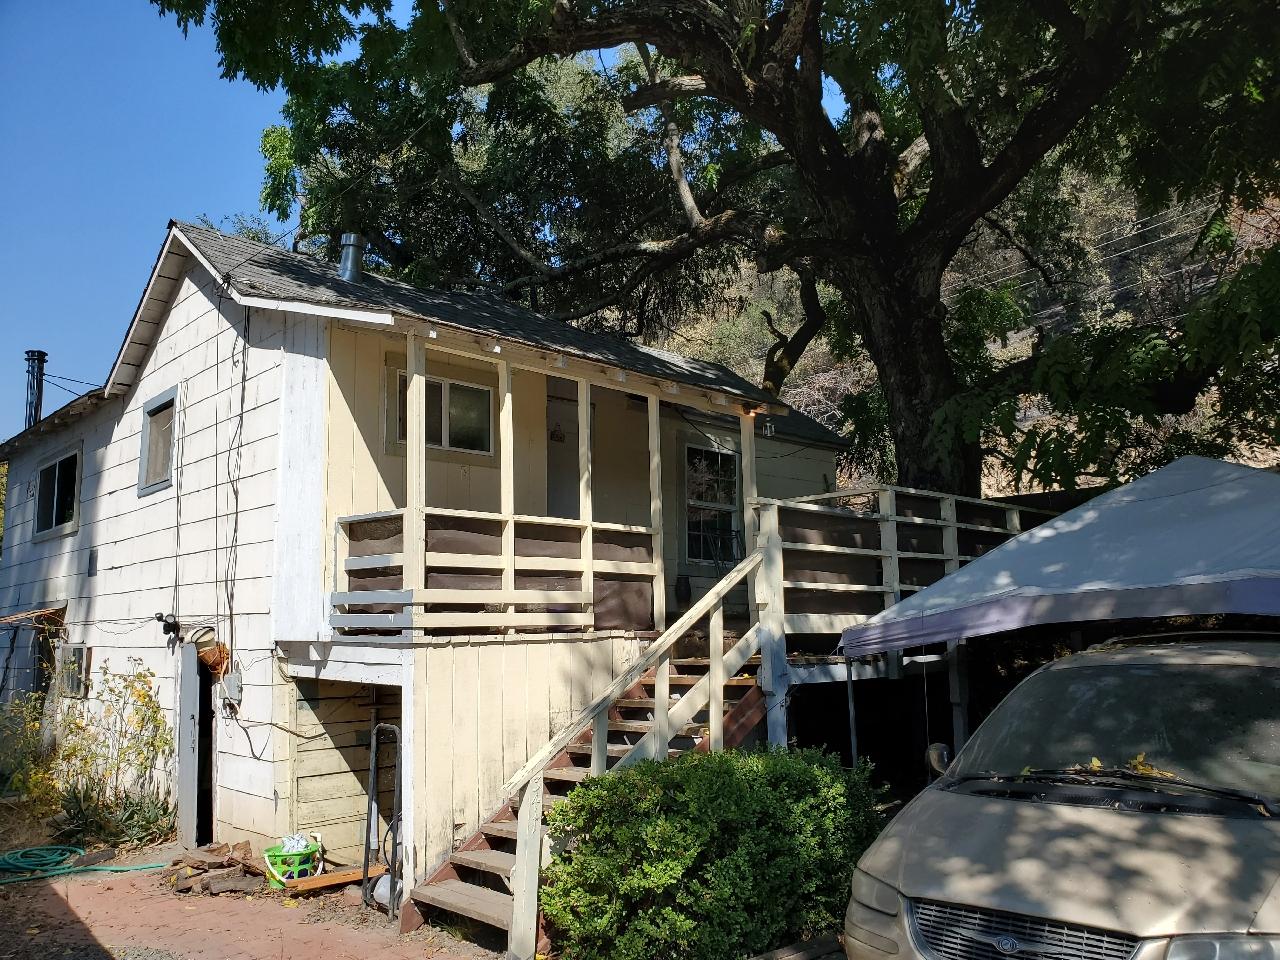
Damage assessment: affected